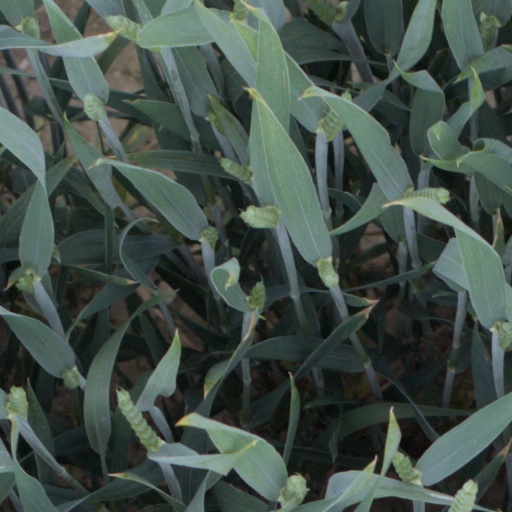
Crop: wheat